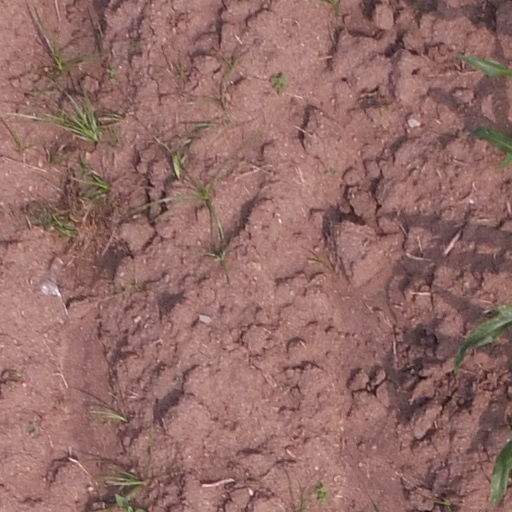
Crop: maize; corn